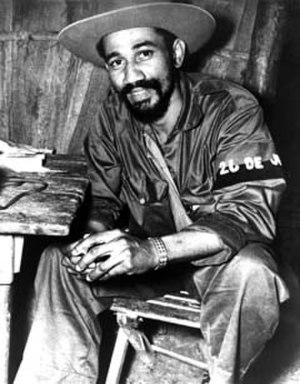
Juan Almeida Bosque, né le 17 février 1927 à La Havane et mort le 11 septembre 2009 dans la même ville, est un militaire, politicien, écrivain, poète et compositeur cubain.